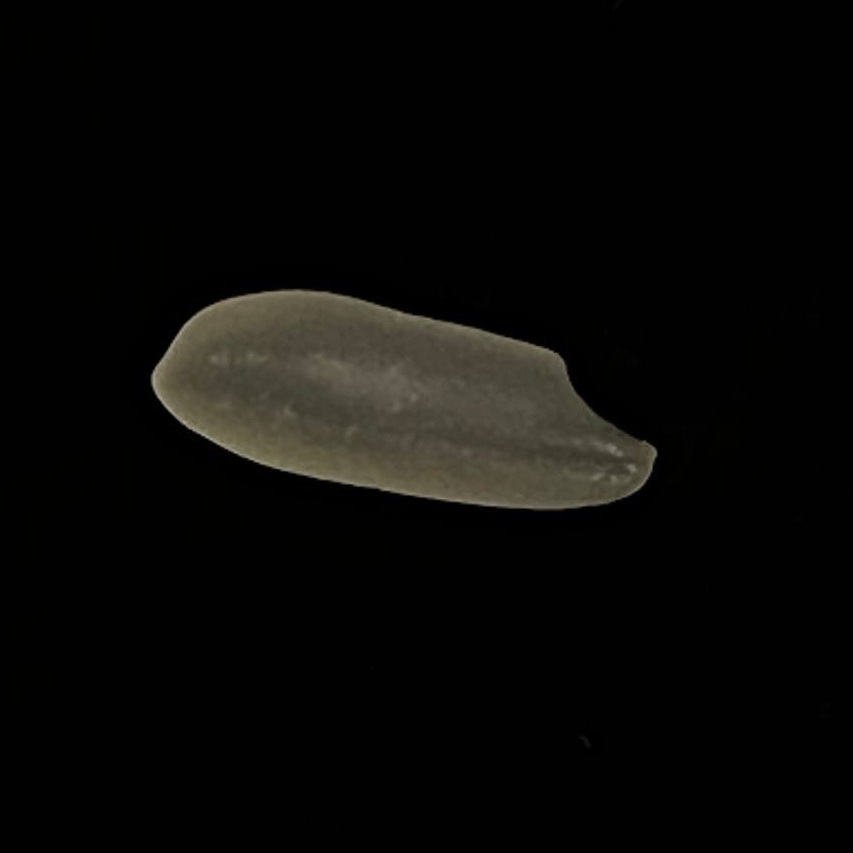
Rice variety: Subol_Lota